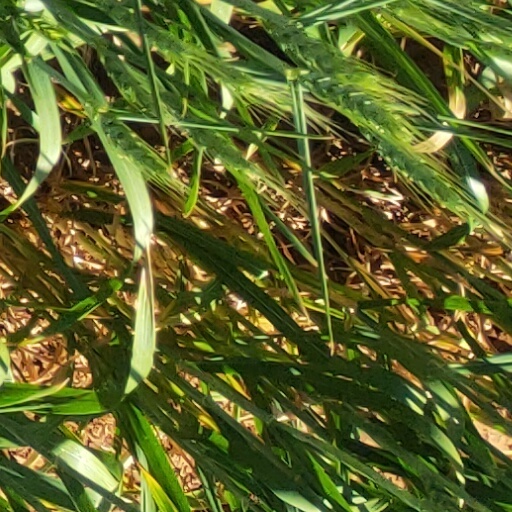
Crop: wheat